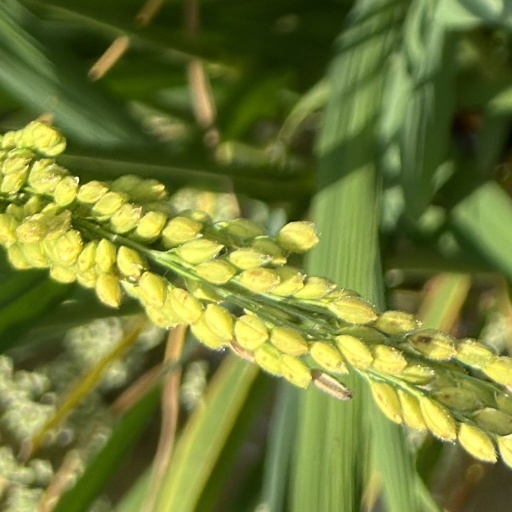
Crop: rice